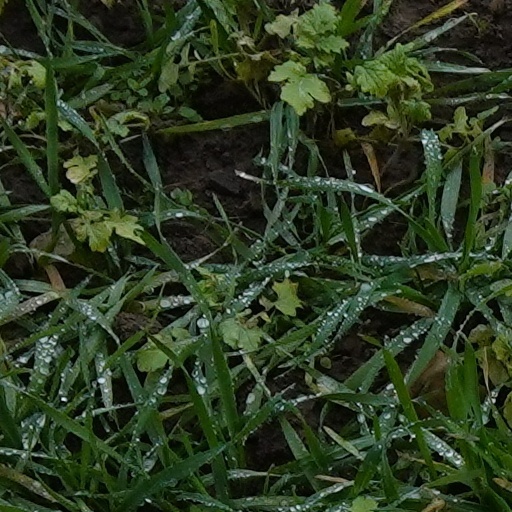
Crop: wheat